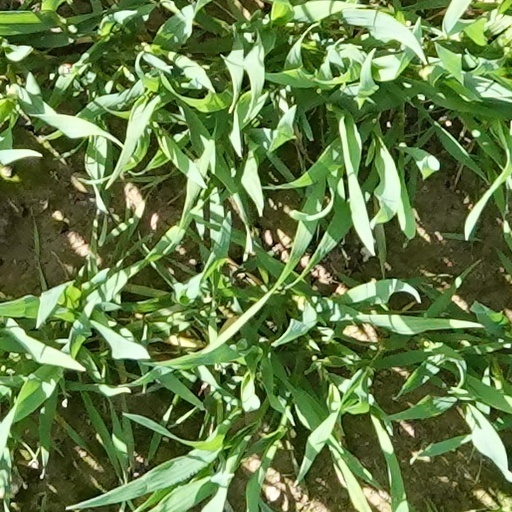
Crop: wheat